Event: Nepal Earthquake
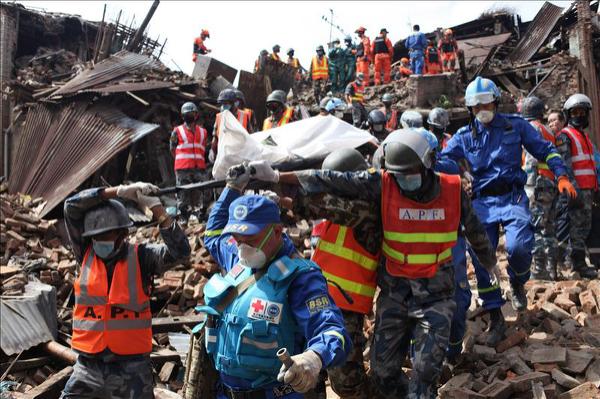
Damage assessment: damage